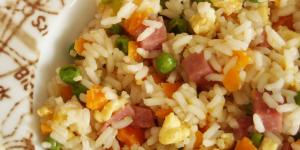
arroz cantones chino